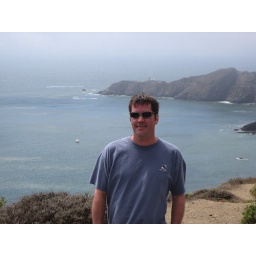
near golden gate bridge in sausalito